Baths of Caracalla

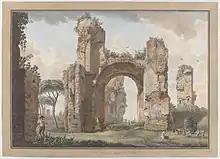
Engraving of the Baths of Caracalla by Abraham-Louis-Rodolphe Ducros, ca. 1780

The excavations of Paul III between 1545 and 1547 uncovered many large statues made of marble and bronze, as well as innumerable architectural fragments, lamps, intaglios, and cameos. The quantity of materials was so great that a museum was created to house the collection, known as the Museo Farnese (relocated to the Real Museo Borbonico in the late 18th century). The pope granted the area to the Roman Seminary of the Jesuits. It was used as a playground for children. Philip Neri may have brought children from his oratory here—he is believed to have commissioned the fresco "Madonna supported by an angel" still located in the "natatio".